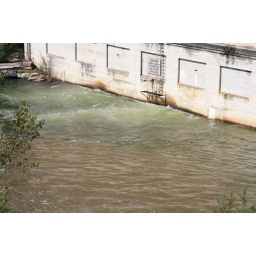
clean water at power house comes off bottom of lake above